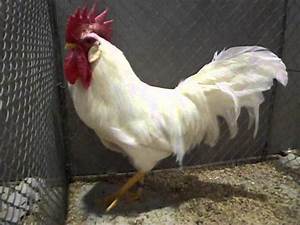
Label: gallina